Lesser Antillean macaw

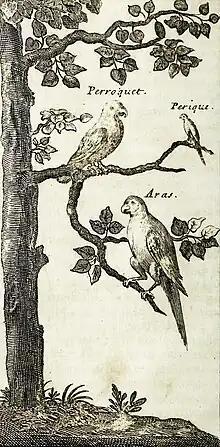
A sepia line drawing showing three macaws sitting on the branches of a tree; they are labelled "Papagay", "Perique Papagay" and "Aras".

The twice-yearly breeding mentioned by Du Tertre may have actually been staggered breeding, which is practiced by some tropical birds.